Genesis (band)

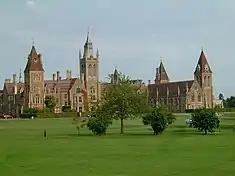
The group formed at Charterhouse School in Godalming, Surrey.

The founding members of Genesis, Peter Gabriel, Tony Banks, Anthony "Ant" Phillips, Mike Rutherford and drummer Chris Stewart, met at Charterhouse School, a public school in Godalming, Surrey. Banks and Gabriel arrived at the school in September 1963, Rutherford in September 1964 and Phillips in April 1965. The five were members in either one of the school's two bands; Phillips and Rutherford were in Anon with singer Richard Macphail, bassist Rivers Jobe and drummer Rob Tyrrell, while Gabriel, Banks and Stewart made up Garden Wall.